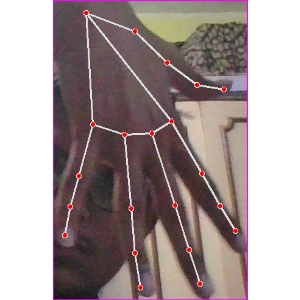
अक्षर: ढ